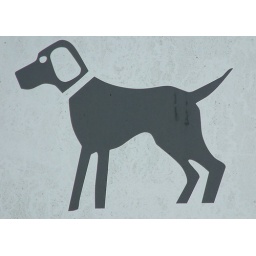
on a street sign in amsterdam